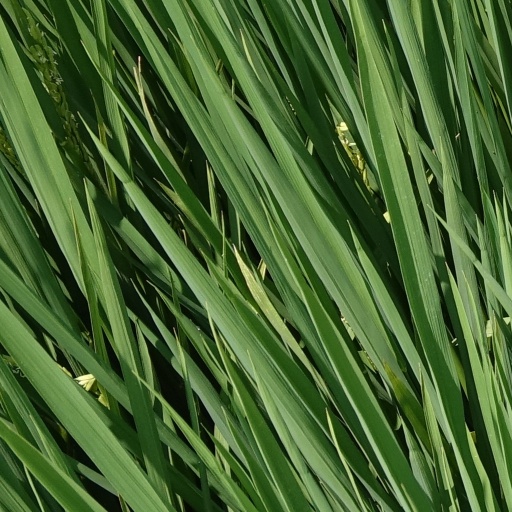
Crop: rice